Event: Nepal Earthquake
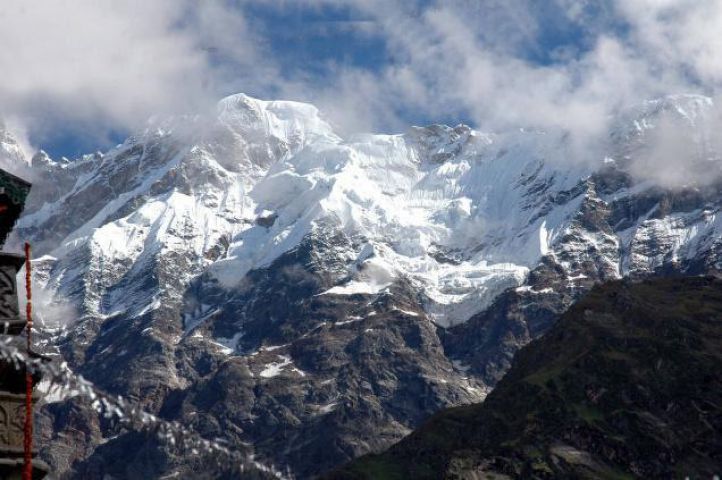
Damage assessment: no_damage